West Branch Croton River

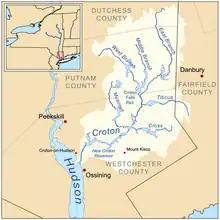
Map of the Croton River watershed showing the West Branch

The West Branch Croton River is a tributary of the Croton River in Putnam and Westchester counties in the state of New York. It lies within the Croton River watershed and is part of the New York City water supply system's Croton Watershed.